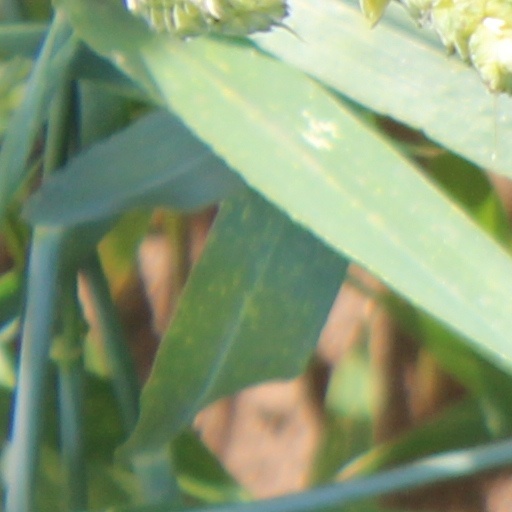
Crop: wheat